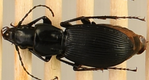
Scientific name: Pterostichus lachrymosus
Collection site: Mountain Lake Biological Station NEON (MLBS), plot MLBS_009